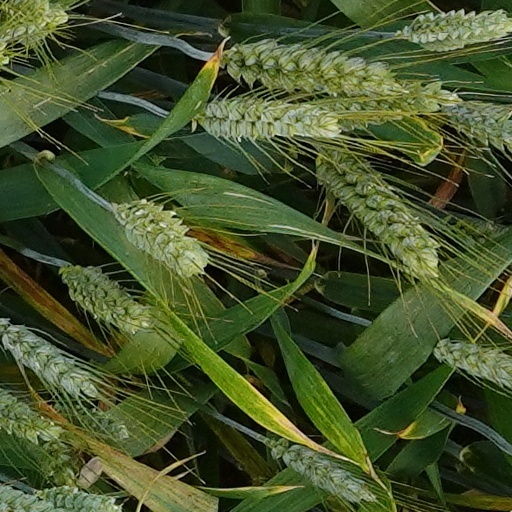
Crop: wheat